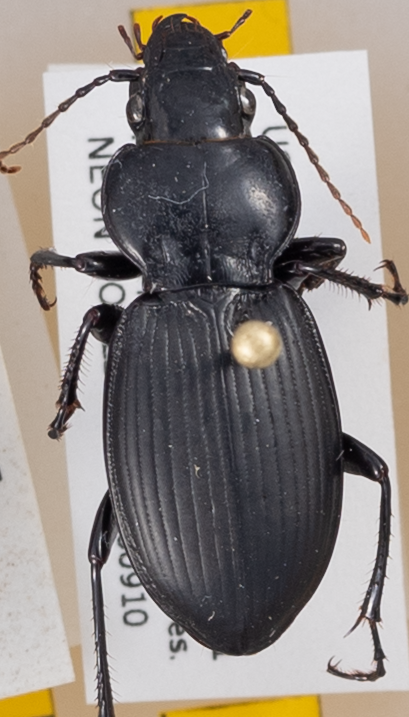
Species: Cyclotrachelus sodalis colossus
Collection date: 2018-09-10 04:00:00
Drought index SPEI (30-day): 1.85
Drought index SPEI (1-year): -0.9
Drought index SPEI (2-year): -0.86